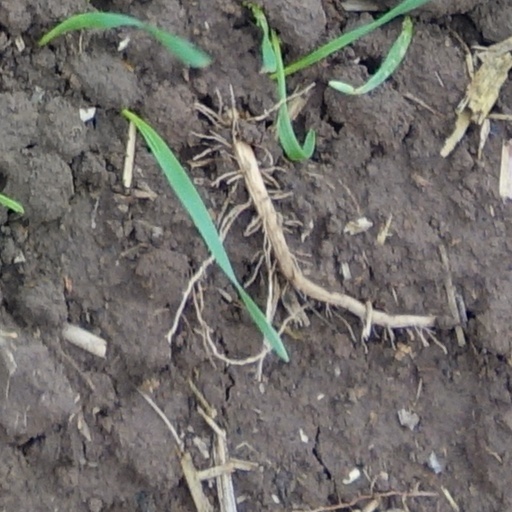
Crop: wheat